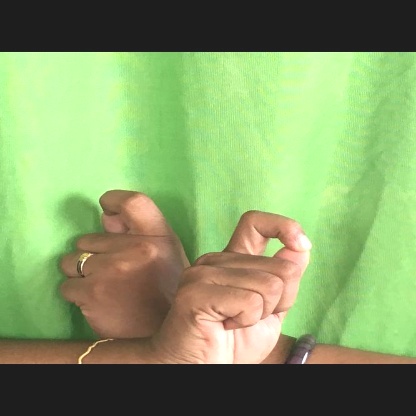
Mudra: Berunda